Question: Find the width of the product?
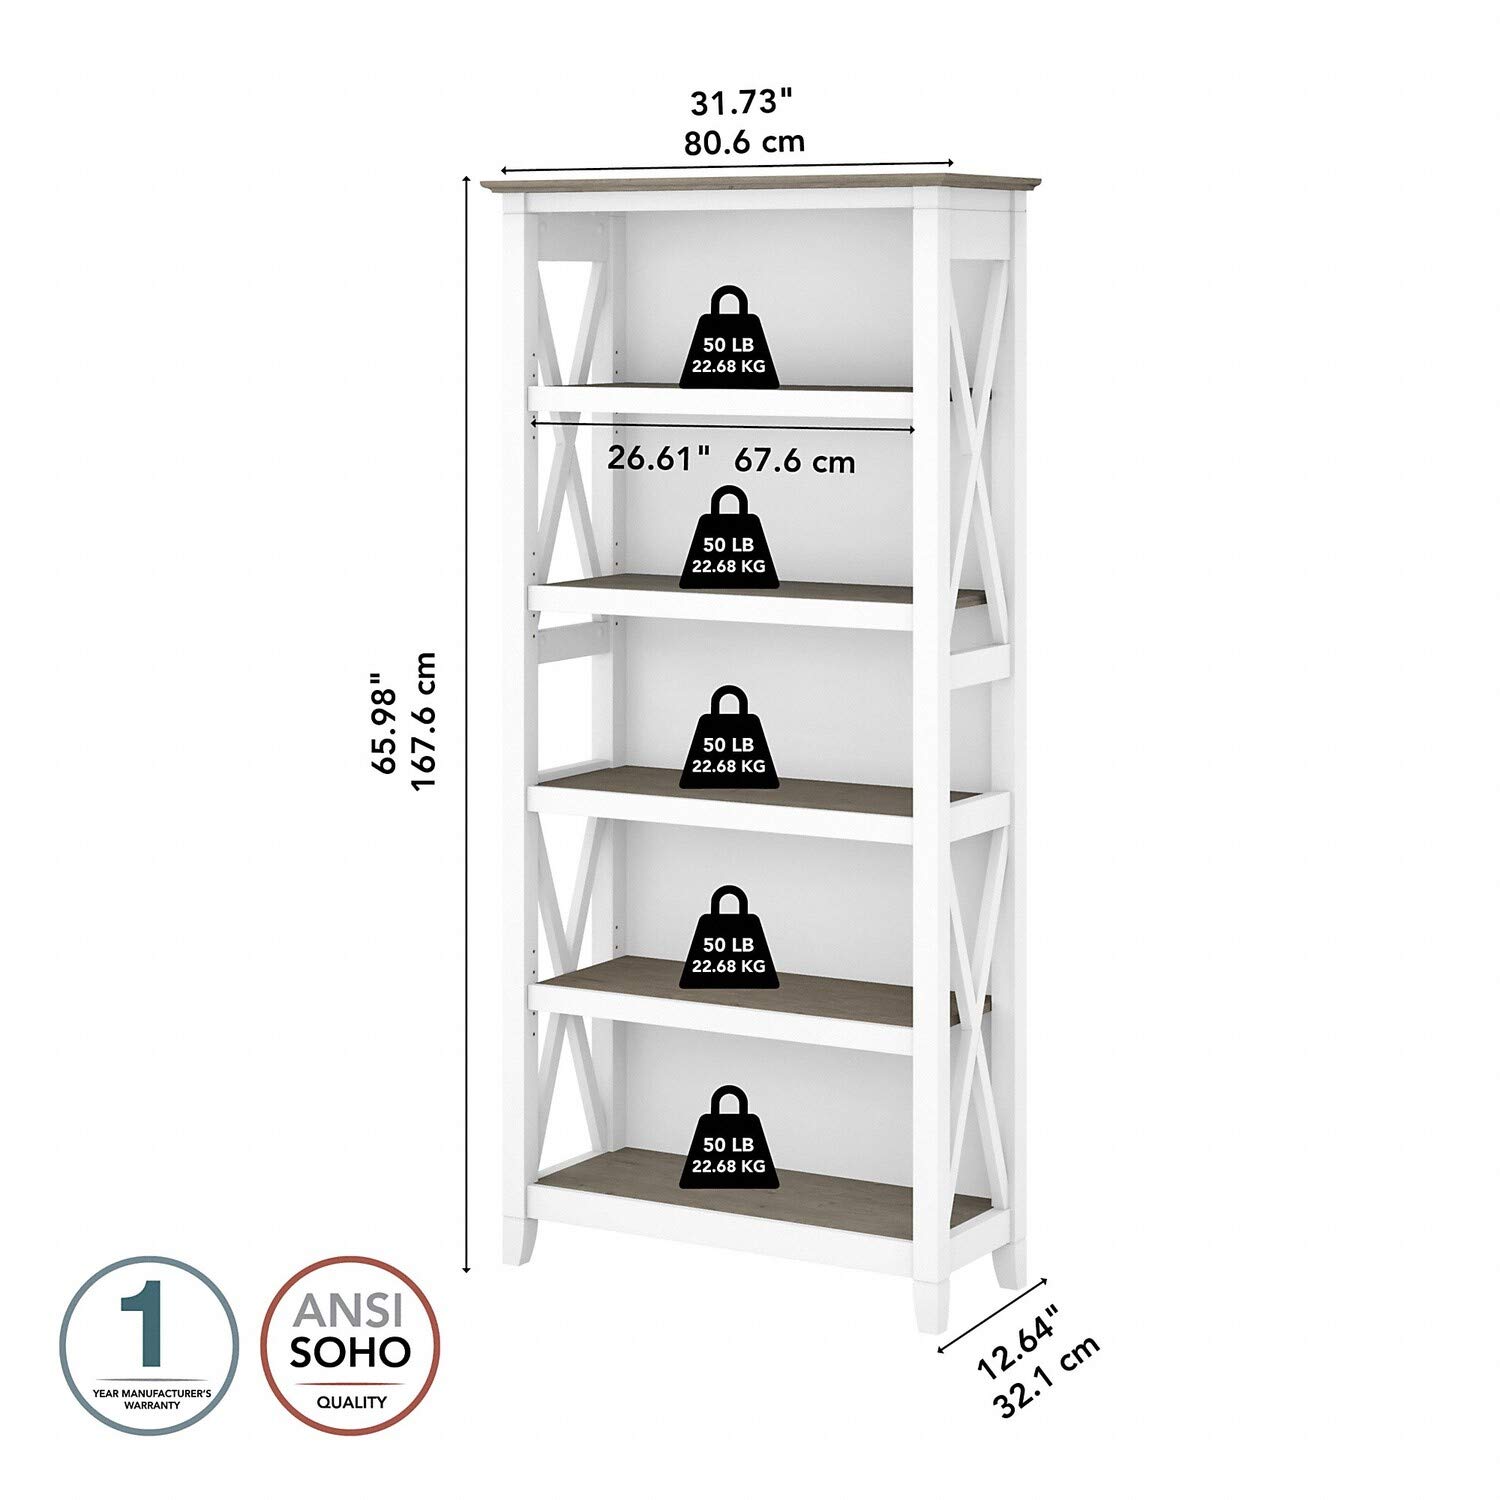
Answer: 80.6 centimetre